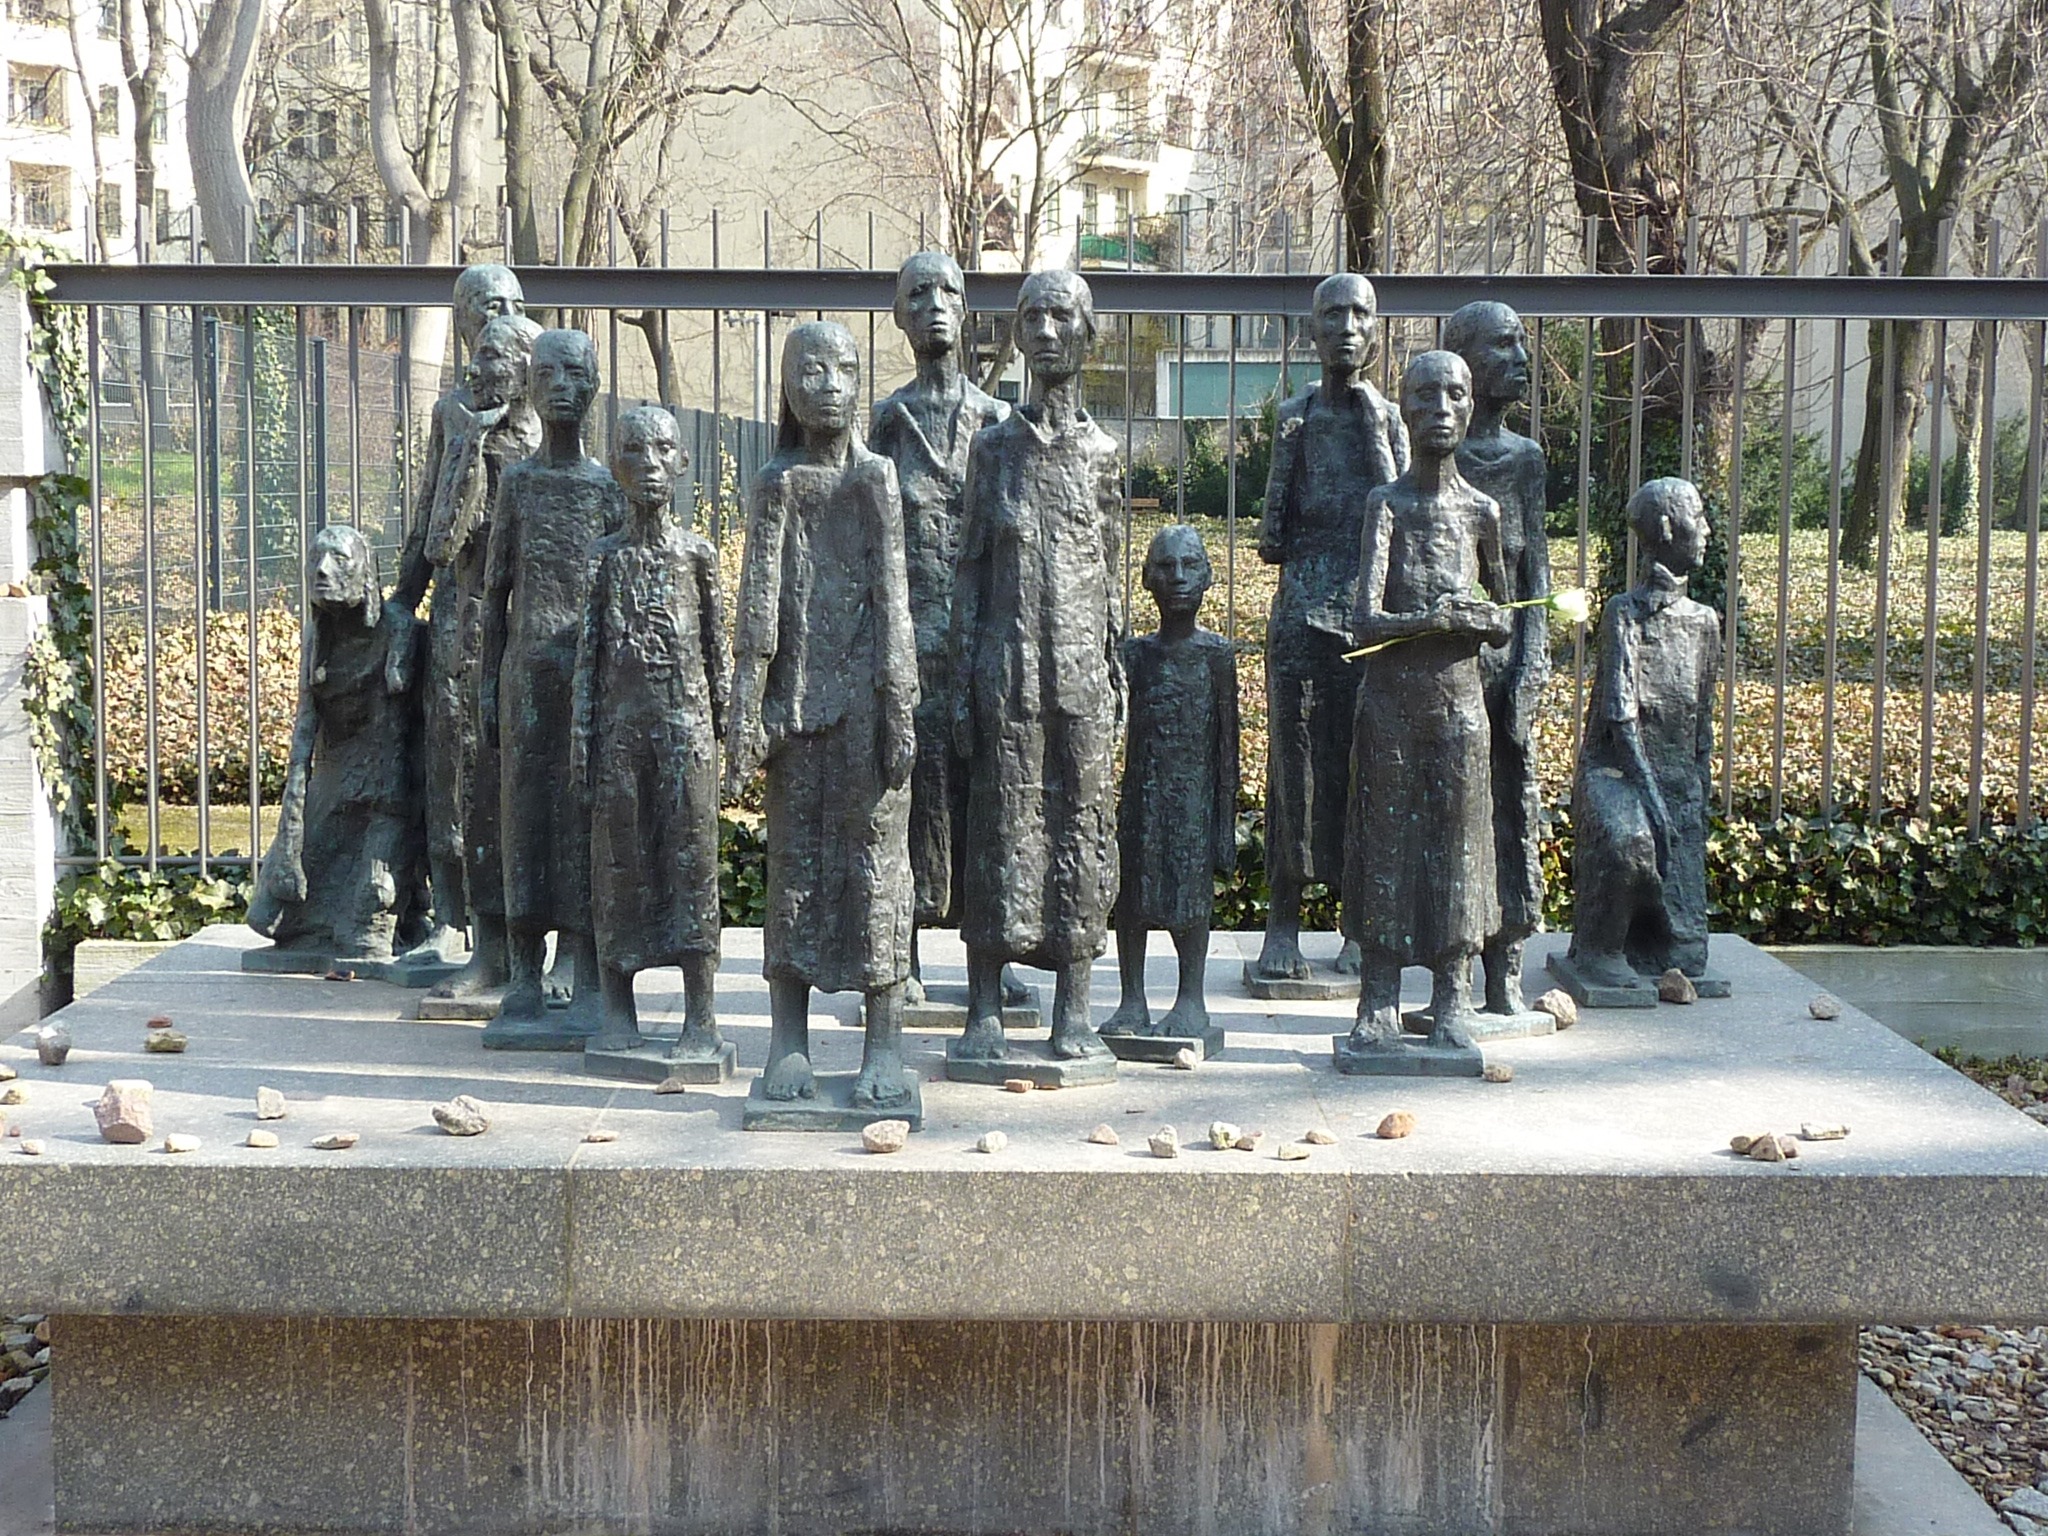
cold, city, monument, statue, sculpture, memorial, art